Sky position (RA, Dec in degrees): 245.202, 25.24
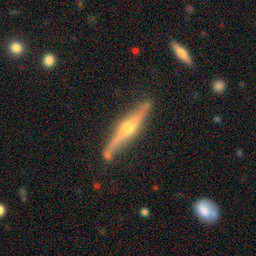
Galaxy morphology: Edge-on Galaxies with Bulge